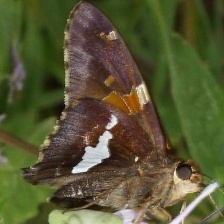
Species: SILVER SPOT SKIPPER